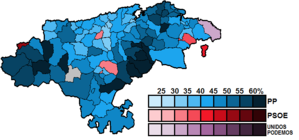
Les élections générales espagnoles de 2016 se sont tenues le dimanche 26 juin 2016 afin d'élire les 350 députés et 208 des 266 sénateurs de la XIIᵉ législature des Cortes Generales. 5 députés sont élus en Cantabrie.